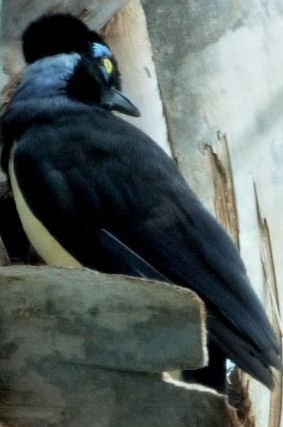
Species: PLUSH CRESTED JAY
Scientific name: CYANOCORAX CHRYSOPS
ImageNet parent category: jay